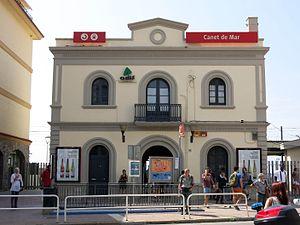
La ligne R1 des Rodalies de Barcelone est une des lignes de Rodalies de Catalunya, aussi connue comme la ligne du Maresme. Elle relie Molins de Rei à Maçanet-Massanes.